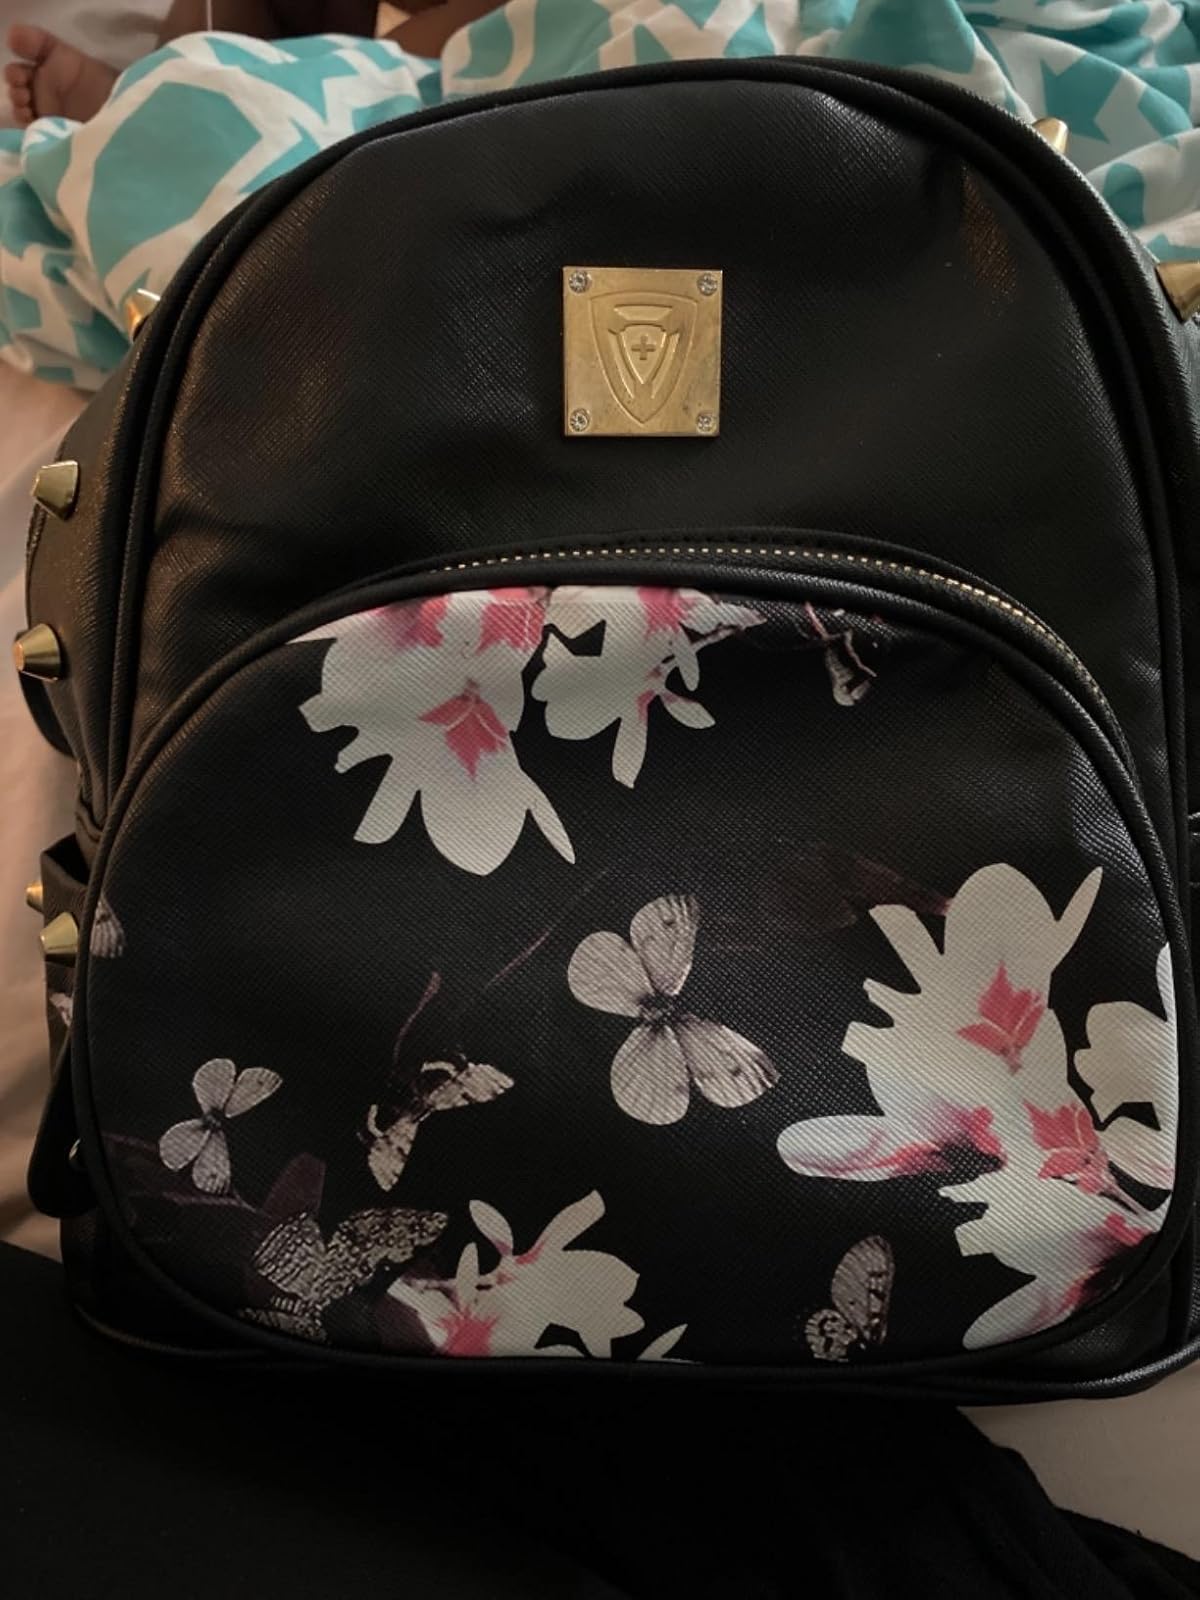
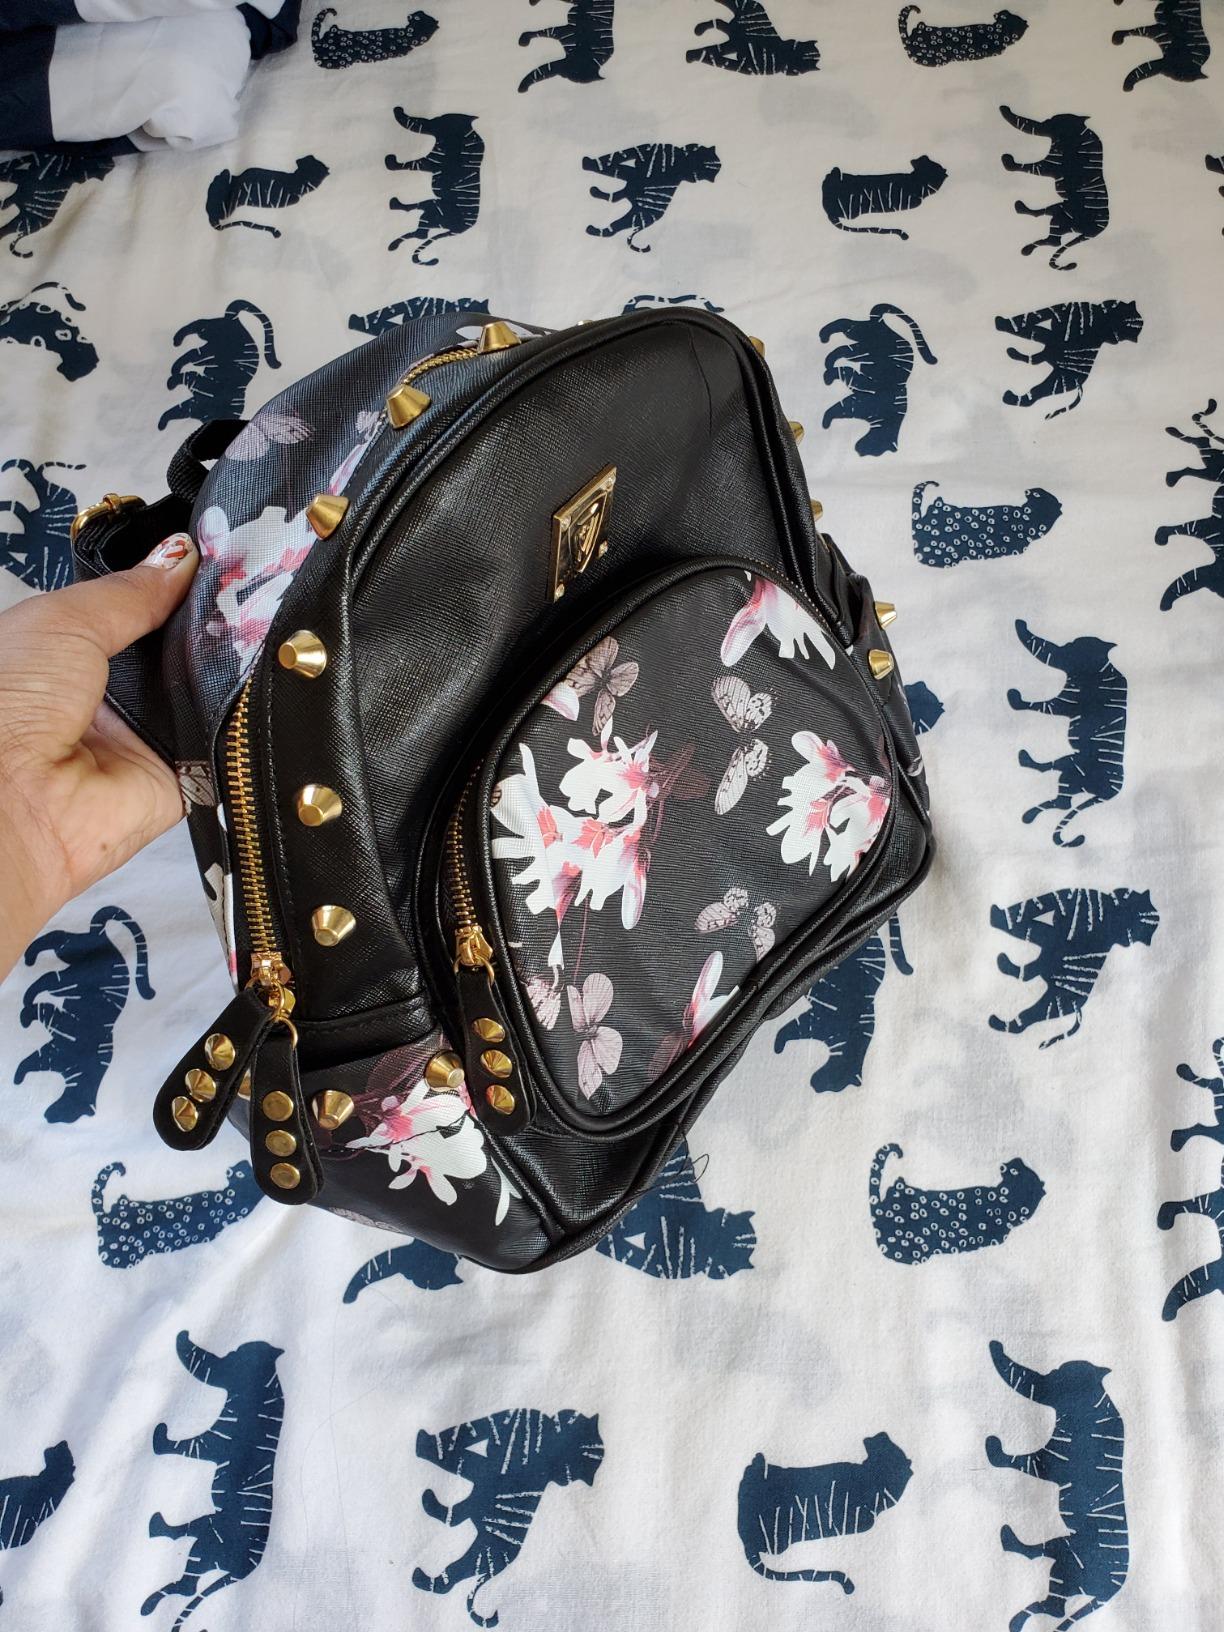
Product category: accessories_handbag
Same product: yes